Banchō Seisaku Kenkyūjo

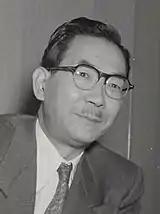
Takeo Miki

Although incumbent Prime Minister Ikeda was re-elected as party president in 1964, he retired soon afterwards due to illness. When discussion arose over who was to succeed him, Miki and Matsumura were forced to take opposing positions, as Miki preferred Eisaku Satō while Matsumura supported Ichiro Kono. As a result, Matsumura and those who agreed with him seceded from the Miki-Matsumura faction and set up their own small faction. Miki became the sole leader of "Seisaku Kenkyūkai", and thus it was now called the Miki faction. In 1971, the similarly comparatively left-leaning "Futsuka-kai" faction of Hirohide Ishida merged into Miki's faction.